Sasha Vujačić

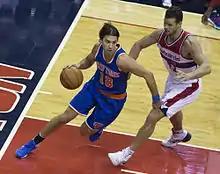
Vujačić (left) playing for the Knicks in 2015

On August 7, 2015, Vujačić signed with the New York Knicks. He made his debut for the Knicks in the team's season opener against the Milwaukee Bucks on October 28, recording 11 points, 6 rebounds, 3 assists and 4 steals in a 122–97 win. On March 9, 2016, Vujačić scored a season-high 23 points to help the Knicks defeat the Phoenix Suns 128–97.